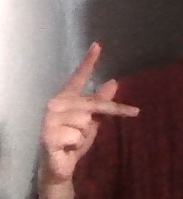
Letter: dha